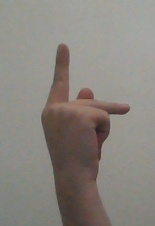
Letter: dha